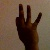
The image shows a hand gesture representing the number 9 in Indian Sign Language.